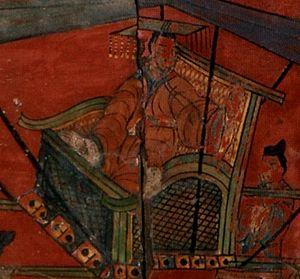
Han Chengdi était un empereur de la dynastie des Han. Il régna de -33 à 17 avril -7.